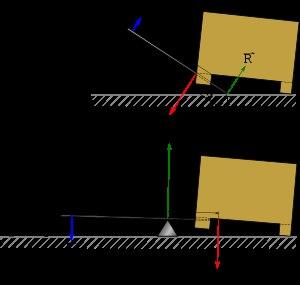
La statique du point est un cas particulier de la statique.